Borylene

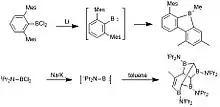
Above: Upon reduction of the arylboron dichloride, a borylene is liberated. This intermediate adds into a C-C bond in the mesityl group. Below: Reduction of an dichloroaminoborane with Na/K yields a transient aminoborylene. Four equivalents of this species attack toluene to give a particularly complex product.

As discussed above, free borylenes have yet to be isolated, but they have been the subject of a number of computational studies and have investigated spectroscopically and experimentally. B-R (R=H, F, Cl, Br, I, NH, CH, Ph) have been observed via microwave or IR spectroscopy at low temperature via elaborate procedures. When generated as reactive intermediates, borylenes have been shown to activate strong C-C single bonds, yielding products analogous to an organometallic oxidative addition reaction. Most commonly, these are generated via reduction of an organoborane dichloride, but photolysis of other boranes can also afford short-lived borylene species.